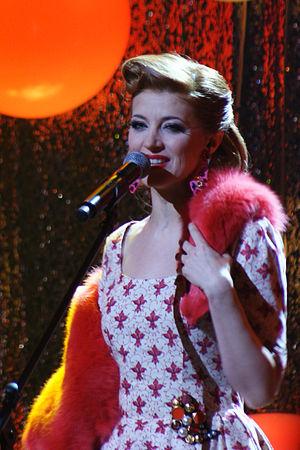
Ada Fijał, née le 20 octobre 1976 à Cracovie, est une chanteuse et actrice polonaise.